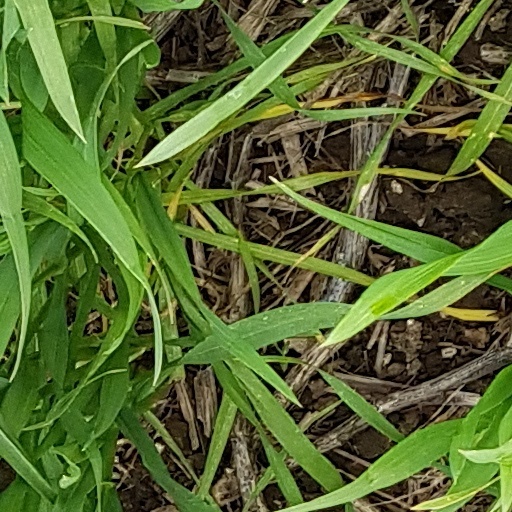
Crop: wheat